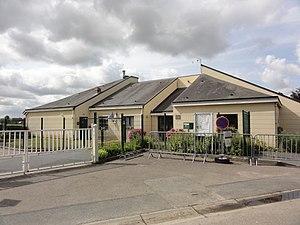
Touffreville-la-Corbeline (Seine-Mar.) école
Touffreville-la-Corbeline est une commune française, située dans le département de la Seine-Maritime en région Normandie.